Ancient Judaism (book)

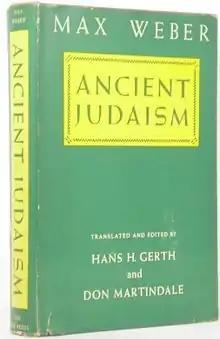
First English translation

Ancient Judaism is an essay written by the German economist and sociologist Max Weber in the early 20th century. The original edition appeared in the 1917–1919 issues of the "Archiv für Sozialwissenschaft und Sozialpolitik". Marianne Weber, his wife, published the essays as Part Three of his "Gesammelte Aufsatze zur Religionssoziologie" in 1920–1921. An English translation was made in 1952 and several editions were released since then.